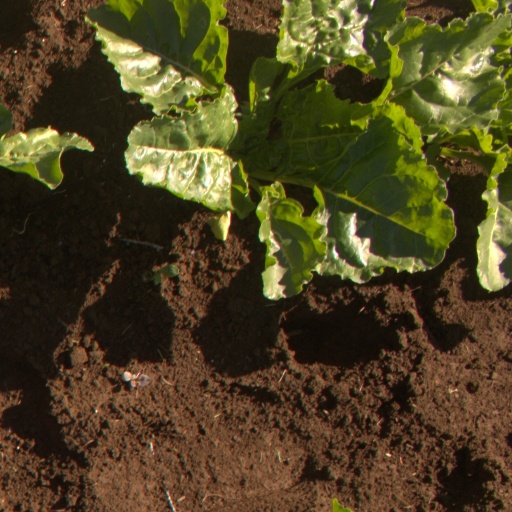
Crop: sugar beet